National Museum in Warsaw

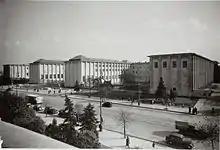
Main facade of the National Museum, 1938

The collection, on Jerusalem Avenue, is housed in a building designed by Tadeusz Tolwiński, developed between 1927 and 1938 (earlier the museum had been located at "ulica Podwale 15"). In 1932 an exhibition of decorative art opened in the two earlier erected wings of the building. The new building was inaugurated on 18 June 1938. The purpose-built modernistic edifice, was situated on the edge of Na Książęcem Park established between 1776–79 for Prince Kazimierz Poniatowski. From 1935 the museum director was Stanisław Lorentz, who directed an effort to save the most valuable works of art during World War II.